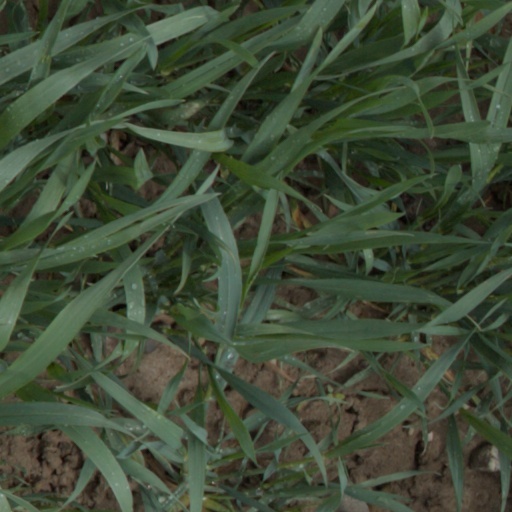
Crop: wheat